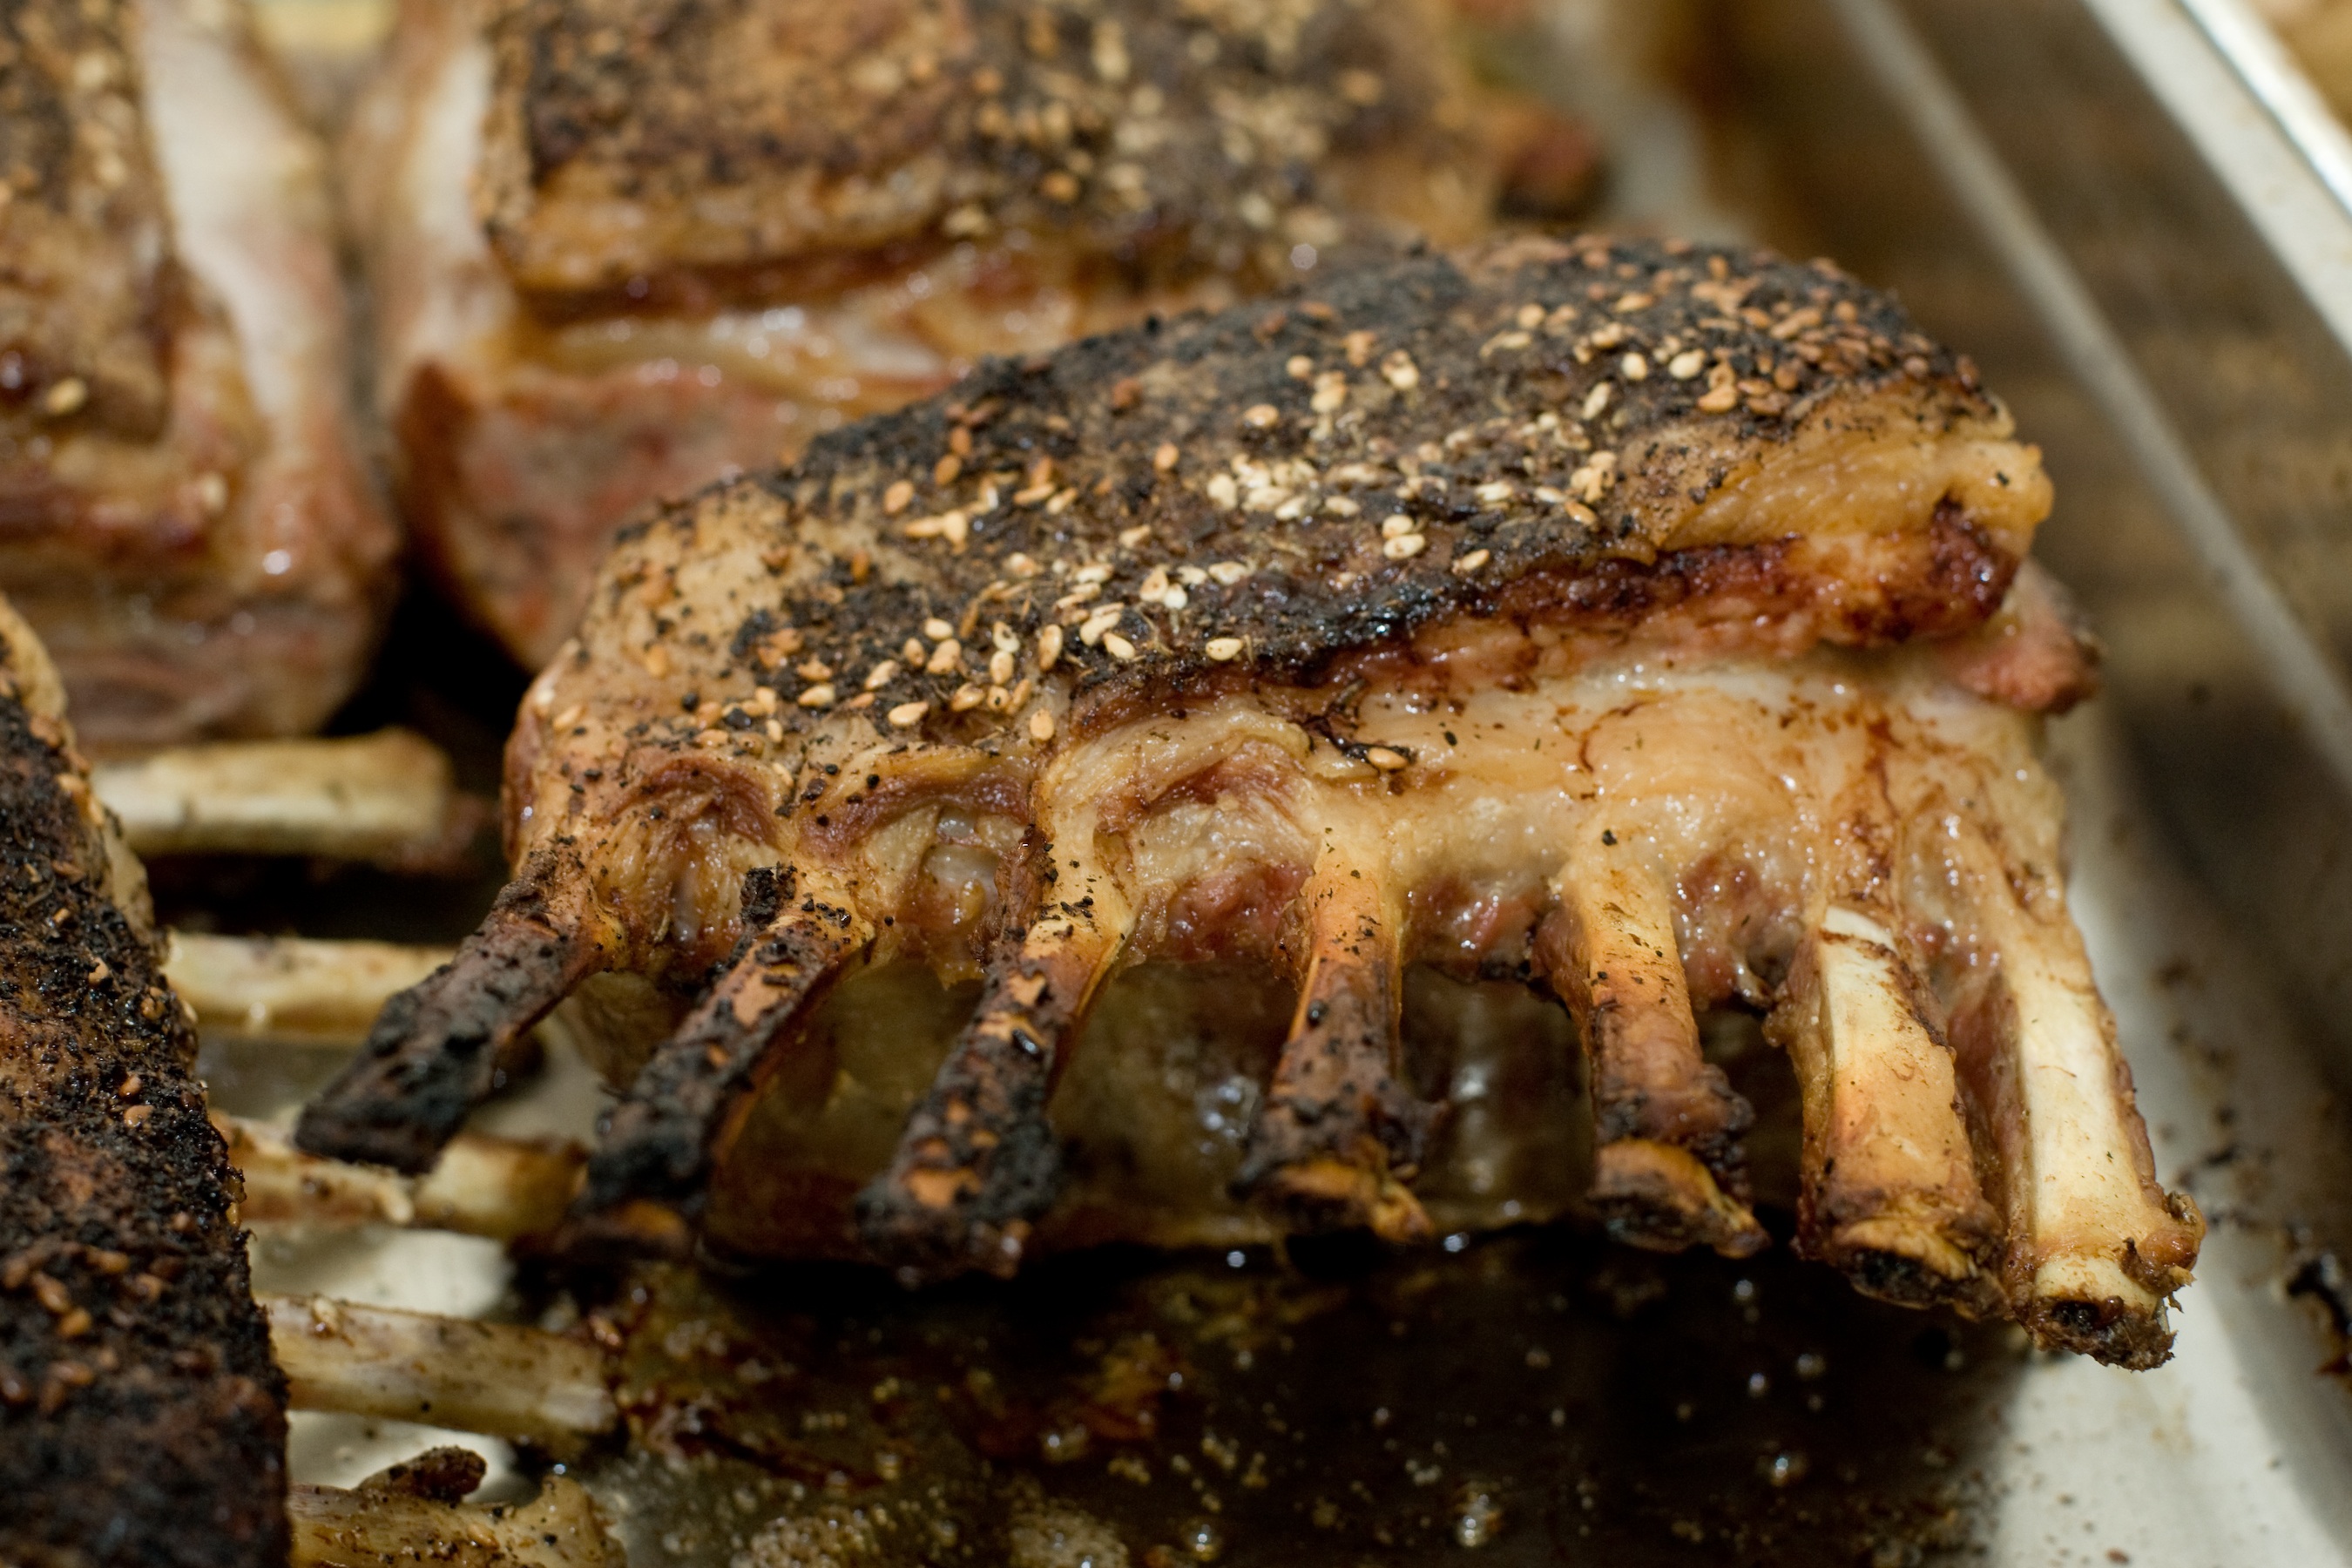
dish, food, cooking, brown, rack, fish, meat, steak, bone, lamb, cooked, roasting, catering, roasted, chops, animal source foods, cutlets, rack of lamb, bone in